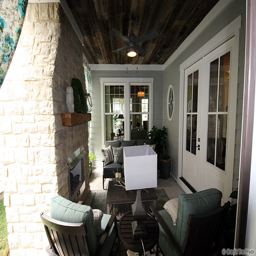
photo of a covered porch with fireplace and concrete floors by person